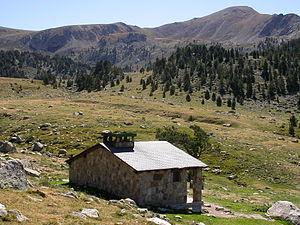
Le refuge de Perafita est un refuge d'Andorre situé dans la paroisse d'Escaldes-Engordany à une altitude de 2 200 m.
La vallée du Madriu-Perafita-Claror est une vallée glaciaire pyrénéenne située au sud-est de la principauté d'Andorre. C'est le seul site de ce pays à être classé au patrimoine mondial de l'UNESCO. Il est également reconnu site Ramsar et classé catégorie VI par l'UICN.
Les estanys de Perafita sont un ensemble de deux lacs de montagne situés en Andorre dans la paroisse d'Escaldes-Engordany.